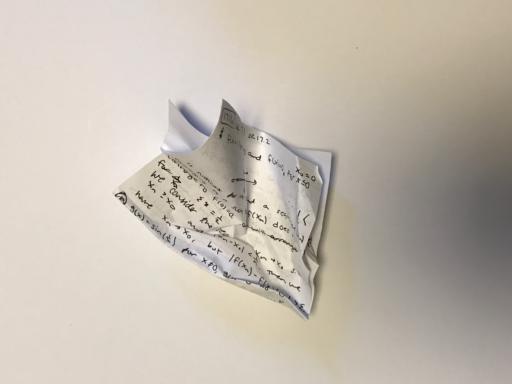
Waste category: paper